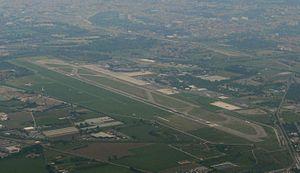
L'aéroport Guglielmo Marconi de Bologne est l'aéroport international de la ville de Bologne en Émilie-Romagne. Il est situé à 6 km au nord-ouest du centre-ville de Bologne et à 200 km à l'est de Milan.